Yellowhead wrasse

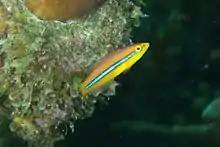
Juvenile

The yellowhead wrasse is a small sized fish that can reach a maximum length of 19 cm. Both its sex and appearance change during its life and the colouring at each stage is rather variable.